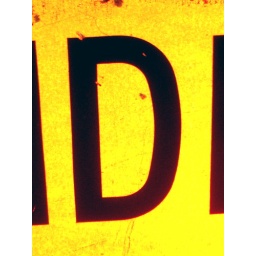
This picture was taken from a sign set up on the street in Market Square.